DRB-HICOM Defence Technologies

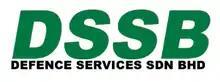

DSSB is a fully owned subsidiary of DEFTECH and is located in Nilai Industrial Estate, Negeri Sembilan where it has a dedicated plant equipped to cater for the 3rd and 4th Line Maintenance of the Army's fleet of armoured vehicles. The workshop is responsible for producing the turrets for the AV8 Gempita.